USS Estrella

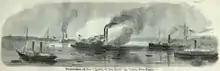
Destruction of the CSS Queen of the West by USS Estrella (left), USS Arizona (center) and USS Calhoun (right) on April 11, 1863

"Estrella" was transferred from the Army to the Navy late in 1862, and commissioned before the end of October, Lieutenant Commander A. P. Cooke in command. She was armed with three heavy guns – two 32-pounders and one 30-pounder with rifled barrel – and with two 24-pounder howitzers, proving versatile and useful in both stopping blockade runners at sea and at bombarding shore positions.